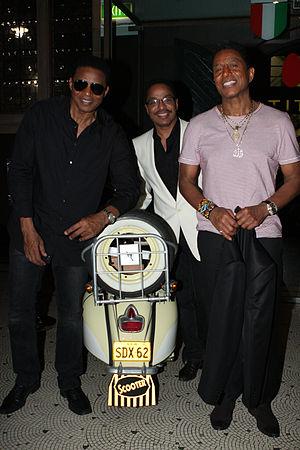
Marlon David Jackson, né le 12 mars 1957 à Gary, est un chanteur américain.